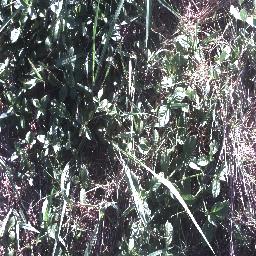
Label: negative